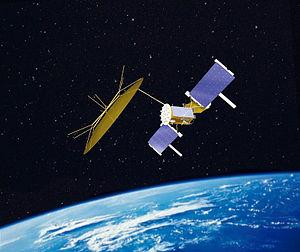
Mobile User Objective System ou MUOS est une constellation de cinq satellites de télécommunications militaires de la Marine de guerre américaine qui a remplacé progressivement, à compter de 2012, la constellation UFO qui remplissait le même rôle. Ce système repose sur des terminaux légers fonctionnant en bande UHF selon la norme W-CDMA. Le système complètement déployé en 2016 devrait rester opérationnel jusqu'en 2024.